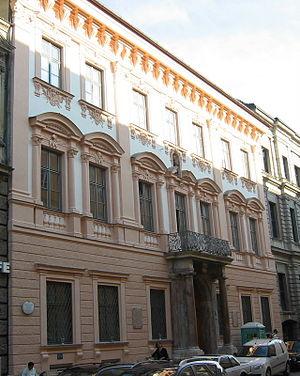
Enrico Zuccalli, de son vrai nom Johann Heinrich Zuccalli est un architecte suisse.